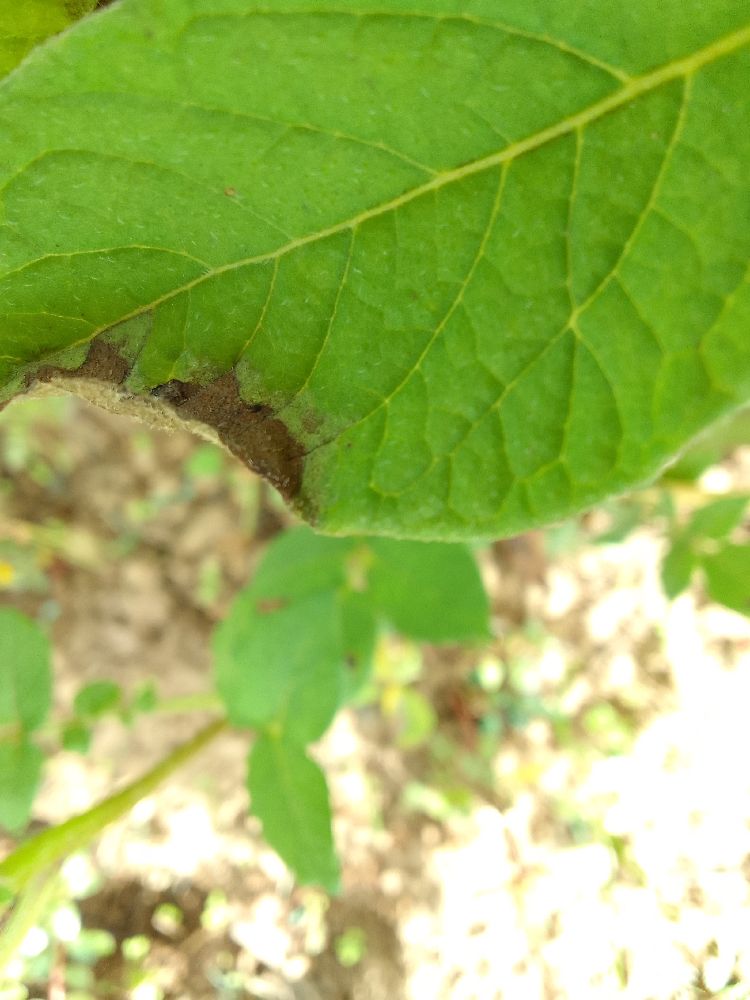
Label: Late blight